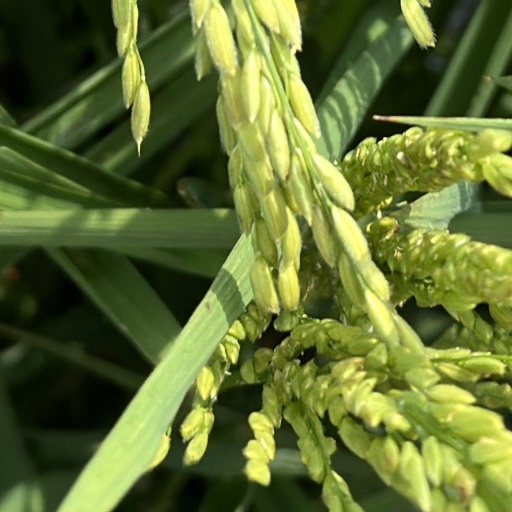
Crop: rice